V5668 Sagittarii

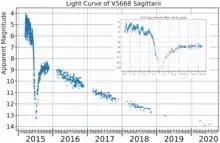
The light curve of V5668 Sagittarii, plotted from AAVSO data

V5668 Sagittarii, also known as Nova Sagittarii 2015 Number 2 was the second and brighter of two novae in the southern constellation of Sagittarius in 2015 (the first was V5667 Sagittarii, reported on 12 February 2015). It was discovered by John of Chatsworth Island, New South Wales, Australia on 15 March 2015 with a DSLR patrol camera. At the time of discovery it was a 6th magnitude star. It peaked at magnitude of 4.32 on March 21, 2015, making it visible to the naked eye.